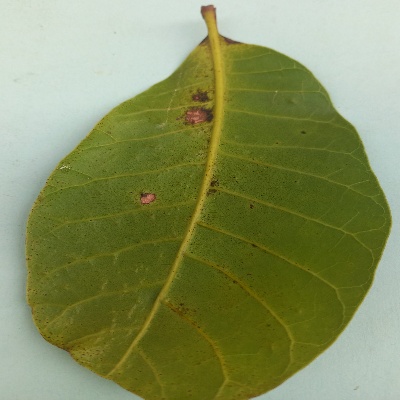
Crop: Cashew
Condition: anthracnose